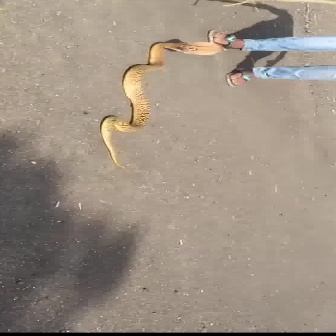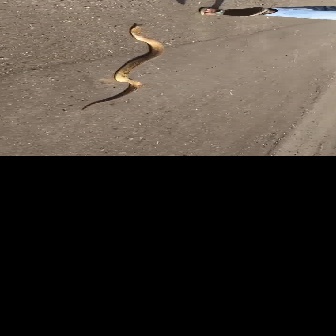
  Please identify the target specified by the bounding box [96,40,224,168] in the first image and locate it in the second image. Return the coordinates in [x_min,y_min,x_max,y_max] format.
Answer: [78,23,164,110]